Kutná Hora District

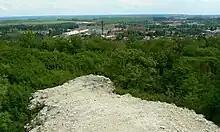
Landscape around Kutná Hora

The northeast of the district is rather flat with agricultural land, the southwest is dominated by hilly forested terrain. The territory extends into four geomorphological mesoregions: Upper Sázava Hills (most of the territory), Central Elbe Table (north), Vlašim Uplands (small part in the southwest) and Iron Mountains (small part in the north). The highest point of the district is the hill Březina in Chlístovice with an elevation of , the lowest point is the river bed of the Klejnárka in Hlízov at .